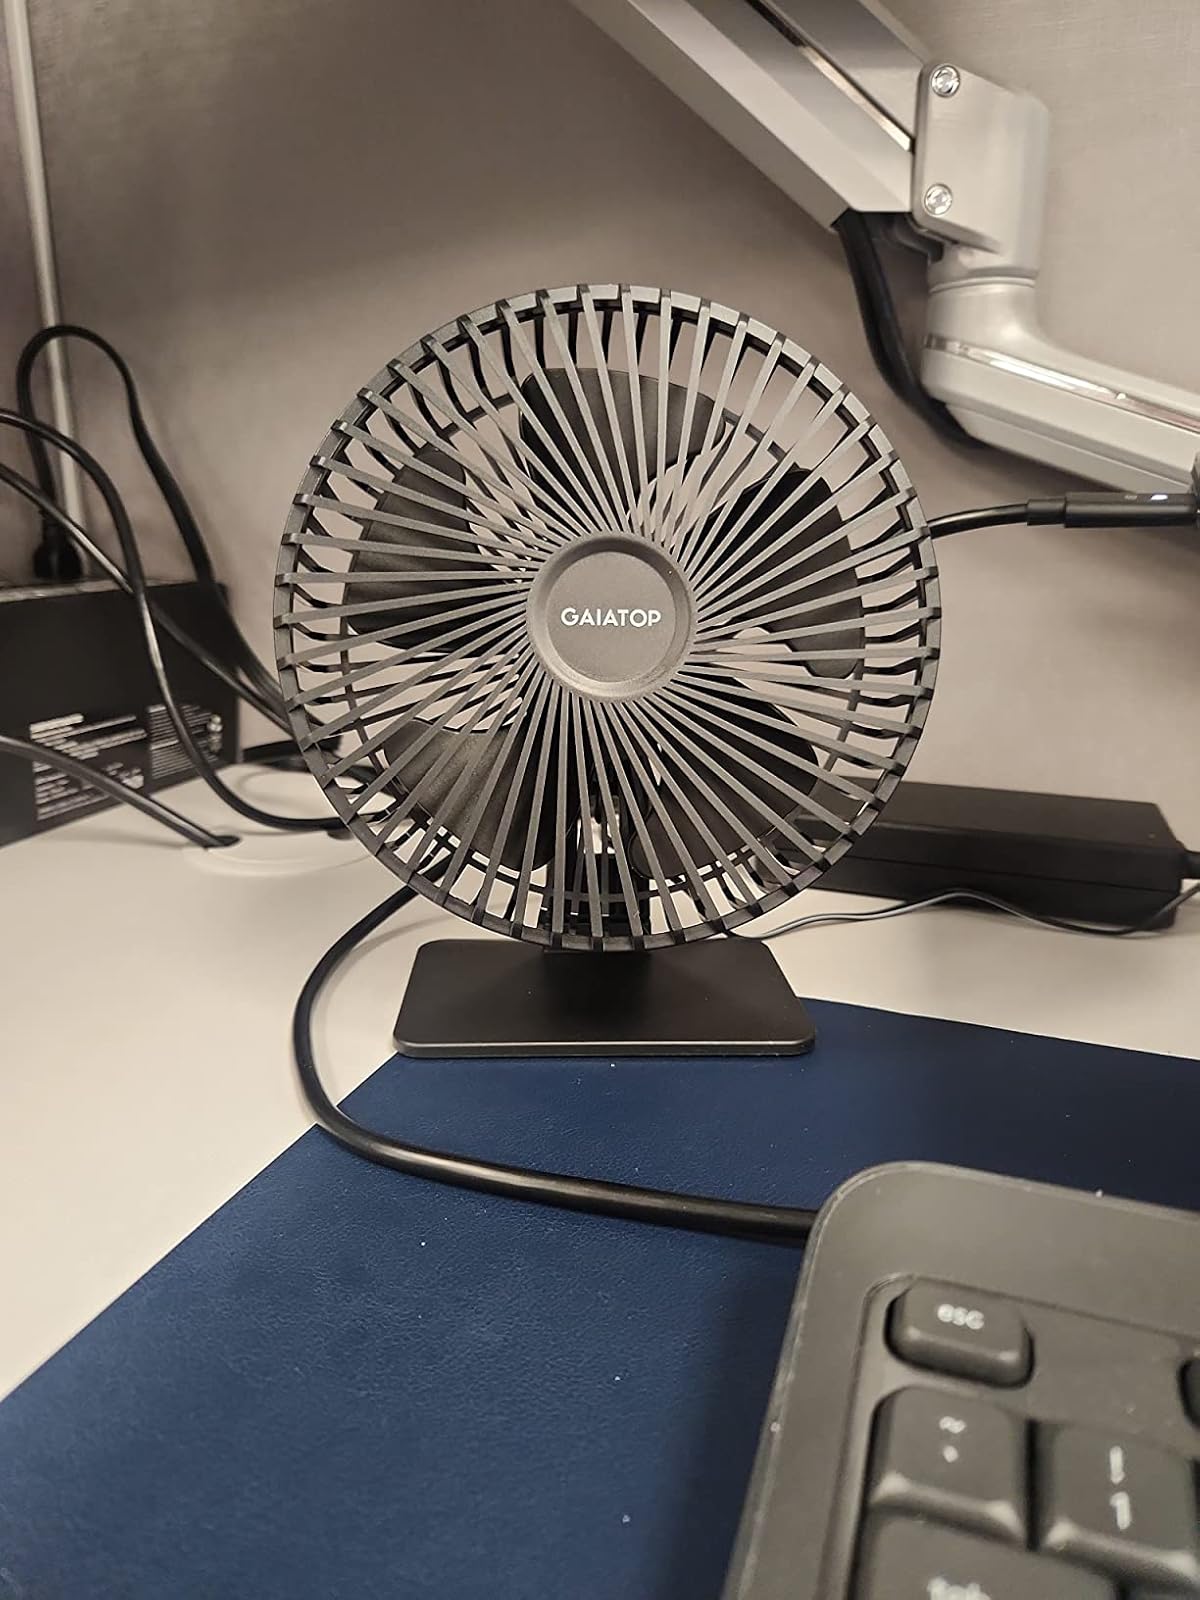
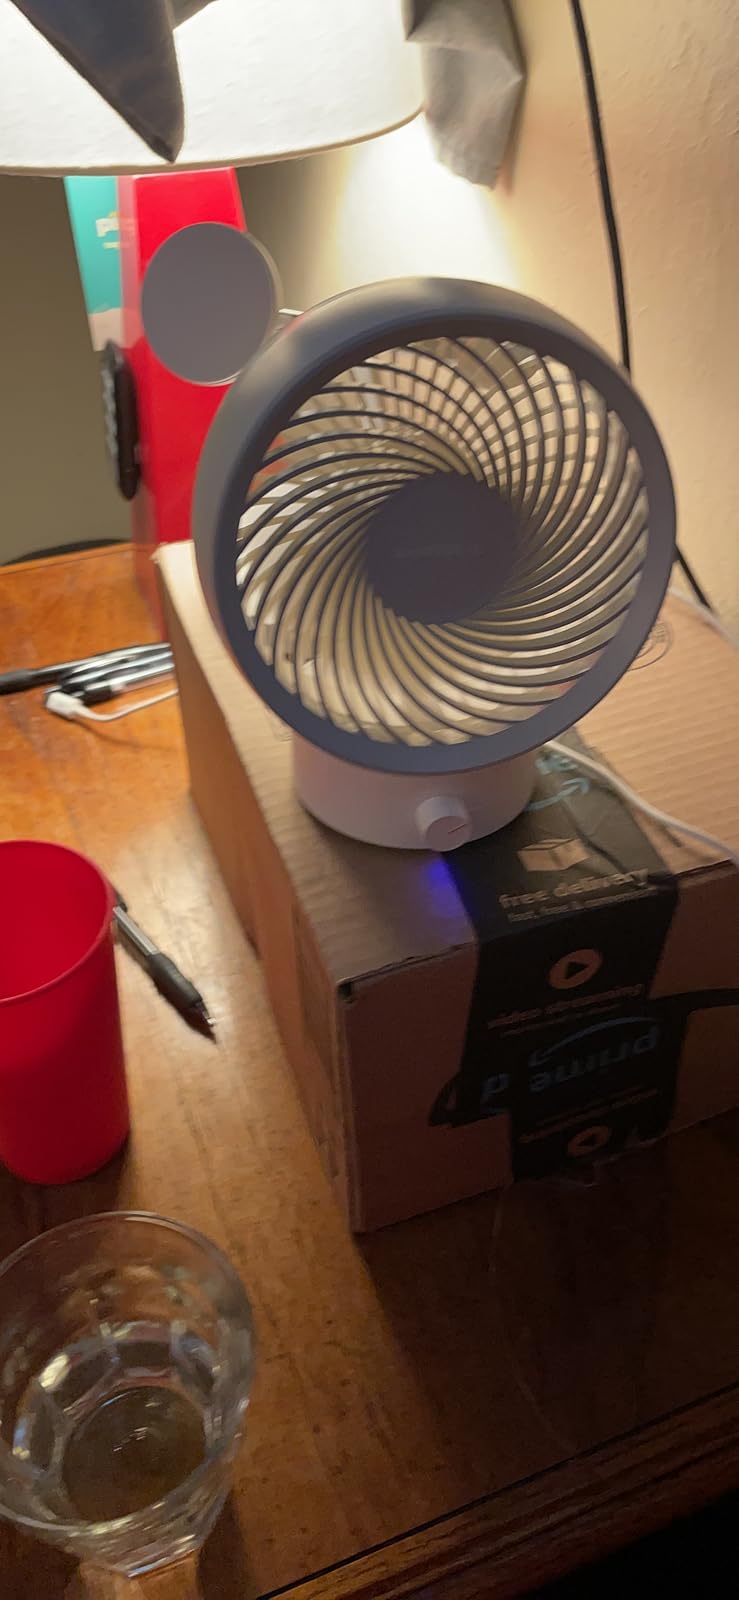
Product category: fan
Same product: no